List of Neighbours characters introduced in 2006

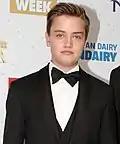
Alexander McGuire began playing Charlie in 2016.

Charlie Hoyland made his first screen appearance on 20 March 2006. He was originally played by Aaron Aulsebrook-Walker, until the part was recast to Jacob Brito in 2008. A Network Ten website writer called Charlie, a "miracle baby". It took Stephanie Scully (Carla Bonner) and Max Hoyland (Stephen Lovatt) months to conceive and during the pregnancy Steph was diagnosed with breast cancer. Steph refused to have treatment until Charlie was born. In October 2010, it was revealed that Charlie was going to be snatched in a storyline, which also saw the return of a character that wanted to cause pain to Steph and Libby Kennedy (Kym Valentine). "TV Week" said that Charlie would "go missing in mysterious circumstances" and it would leave Steph panicked. The storyline began when Summer Hoyland (Jordy Lucas) and her friends brought Charlie out for Halloween and she took her eye off him. In 2011, Charlie left the show, along with Lyn Scully (Janet Andrewartha).